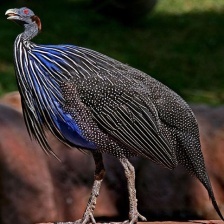
Species: VULTURINE GUINEAFOWL
Scientific name: ACRYLLIUM VULTURINUM